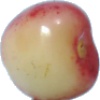
Label: Cherry Rainier 1